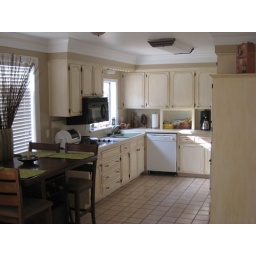
New kitchen cabinet hardware &amp;amp; glazing. Also new lighting in both dining and kitchen.